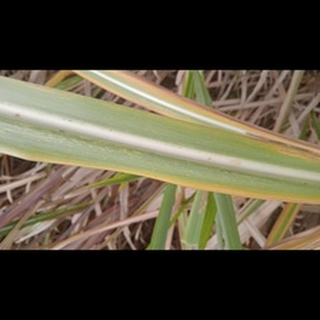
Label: sugarcane_yellow_leaf_disease